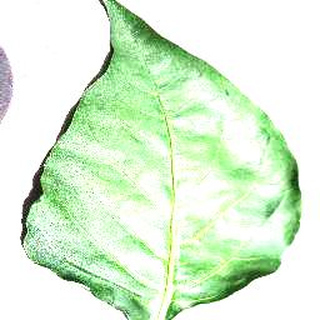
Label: healthy_bell_pepper